Sanssouci

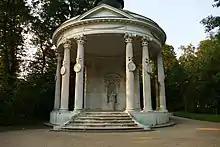
The Temple of Friendship: constructed south of the main avenue from 1768 to 1770 by Carl von Gontard in memory of Frederick the Great's favourite sister, Margravine Wilhelmine of Bayreuth. The building complements the Antique Temple, which lies due north of the alley.

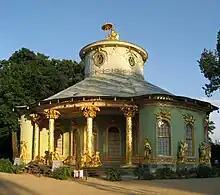
The Chinese House, designed by Johann Gottfried Büring between 1755 and 1764; a pavilion in the Chinoiserie style: a mixture of rococo elements coupled with Oriental architecture.

The panoramic vista of the garden of Sanssouci is the result of Frederick the Great's decision to create a terraced vineyard on the south slope of the hills of Bornstedt. The area had previously been wooded, but the trees were felled during the reign of the "soldier-king" Frederick William I to allow the city of Potsdam to expand.